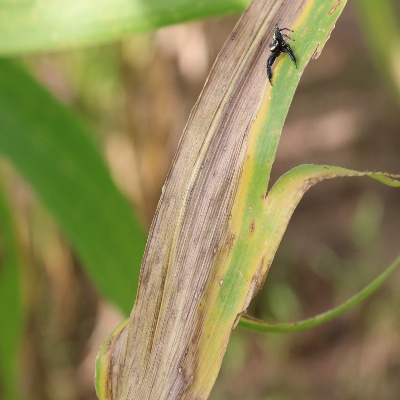
Crop: Maize
Condition: leaf blight